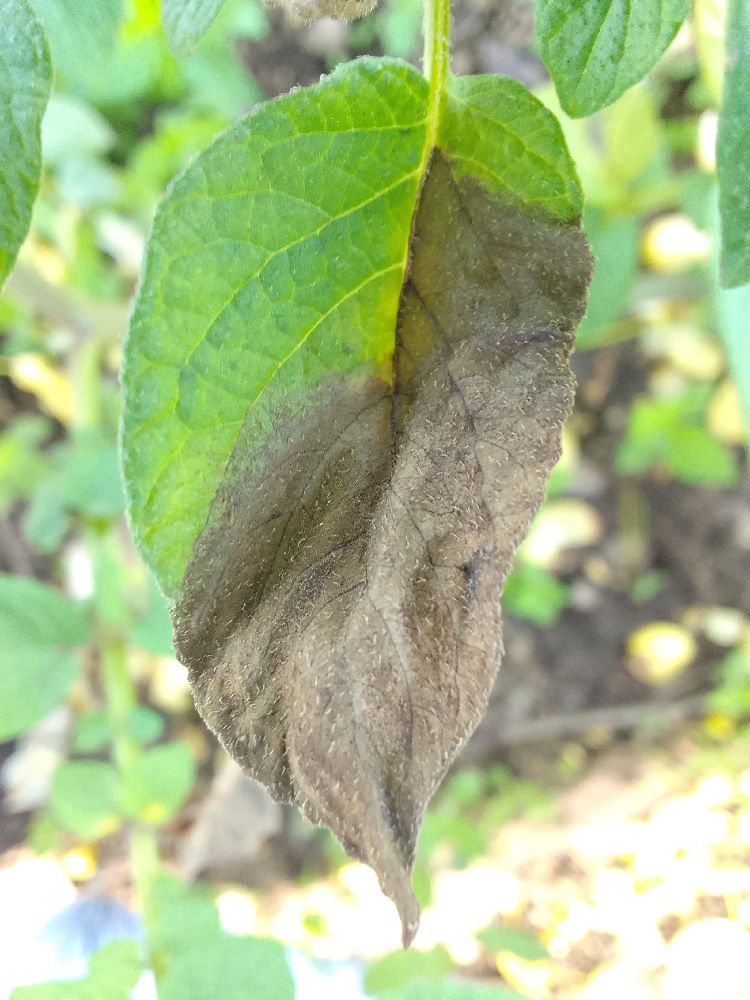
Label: Late blight